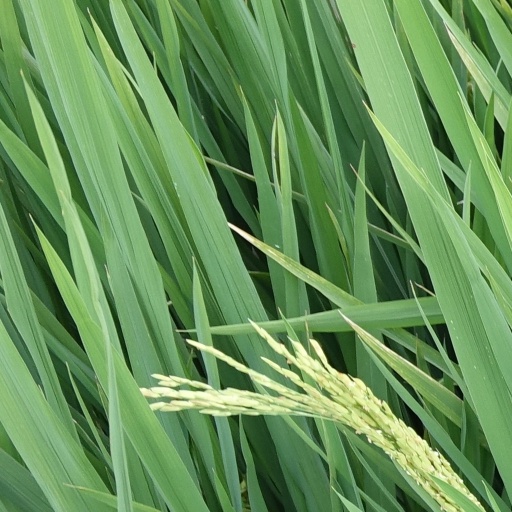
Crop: rice